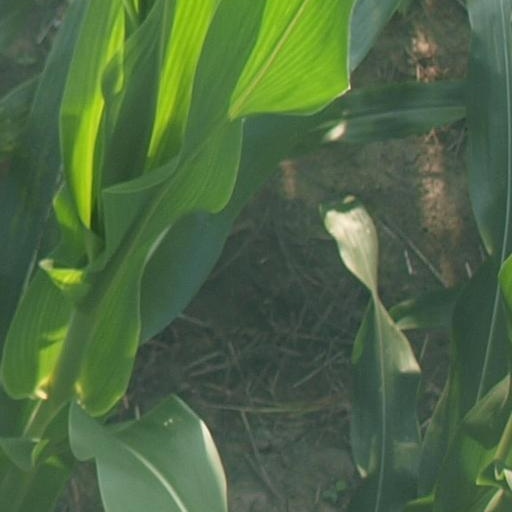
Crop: maize; corn